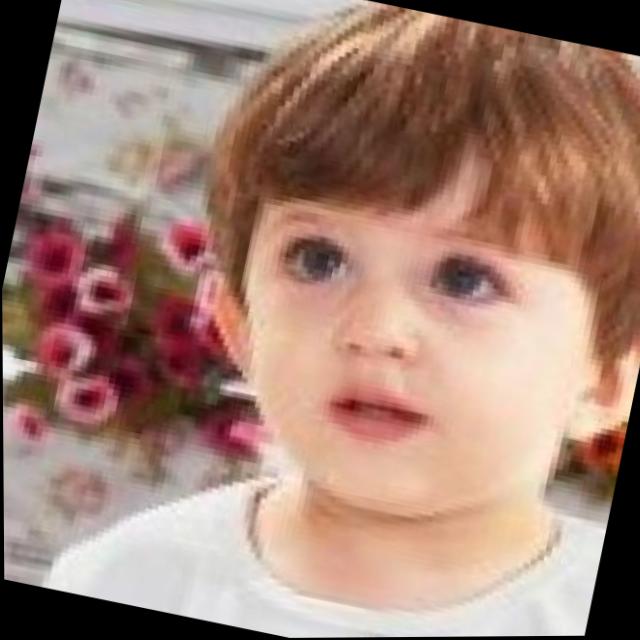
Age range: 0-12